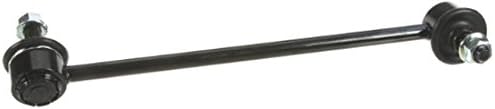
CTR W0133-1777072-CTR Suspension Sway Bar Link
Category: Automotive
Features: Product Details: Weight: 1 pounds Weight: 1 pounds Brand: CTR Brand: CTR Item Weight: 1 pounds Item Weight: 1 pounds Package Dimensions: 13.5 x 3.5 x 1.9 inches Package Dimensions: 13.5 x 3.5 x 1.9 inches Item model number: W0133-1777072-CTR Item model number: W0133-1777072-CTR Manufacturer Part Number: W01331777072CTR Manufacturer Part Number: W01331777072CTR Handling We will ship all orders within 3 business day of payment. Handling We will ship all orders within 3 business day of payment. We Do Not Ship Outside of the Continental US. We Do Not Ship Outside of the Continental US. Return Policy All items qualify for returns within 30 days of receipt. Buyer is responsible for return shipping on any item that is not damaged. Return Policy All items qualify for returns within 30 days of receipt. Buyer is responsible for return shipping on any item that is not damaged. Feedback We take our reputation seriously, we buy and sell online, so we understand the value of trust. If you are unsatisfied with your order, please contact us and we will work with you to resolve it to your satisfaction. Feedback We take our reputation seriously, we buy and sell online, so we understand the value of trust. If you are unsatisfied with your order, please contact us and we will work with you to resolve it to your satisfaction. Exported By ExportYourStore
Features: Shipping Weight:1 pounds, Item Model Number:W0133-1777072-CTR, Mpn:W01331777072CTR | Item Weight:1 pounds, Manufacturer Part Number:W01331777072CTR | Package Dimensions:13.5 x 3.5 x 1.9 inches, Brand:CTR